Brendan Perry

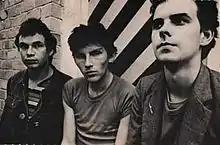
The Scavengers – Perry (centre), Ken Cooke (left), Simon Monroe (right)

Though now primarily known for his work with Dead Can Dance, Perry's first musical forays were in a markedly different style. In 1977, Perry was a leading member of the New Zealand punk rock band the Scavengers, working under the pseudonym of Ronnie Recent. Perry started as the band's bass player, becoming lead vocalist after a lineup change in 1978. In 1979, the band moved to Melbourne and changed its name to the Marching Girls. Perry left the band in 1980. Perry's work with these two bands can be found on the 1979 compilation album "AK79" that was re-released on CD in 1994 and on vinyl in 2020. The Scavengers released two collections of their tracks in New Zealand, in 2003 and 2014. The Scavengers are regarded as New Zealand's equivalent of the Buzzcocks, with the Perry co-penned song "Mysterex" regarded as one of the country's best and most distinctive punk-rock recordings. Marching Girls also reached the New Zealand singles charts in 1980 with "True Love."